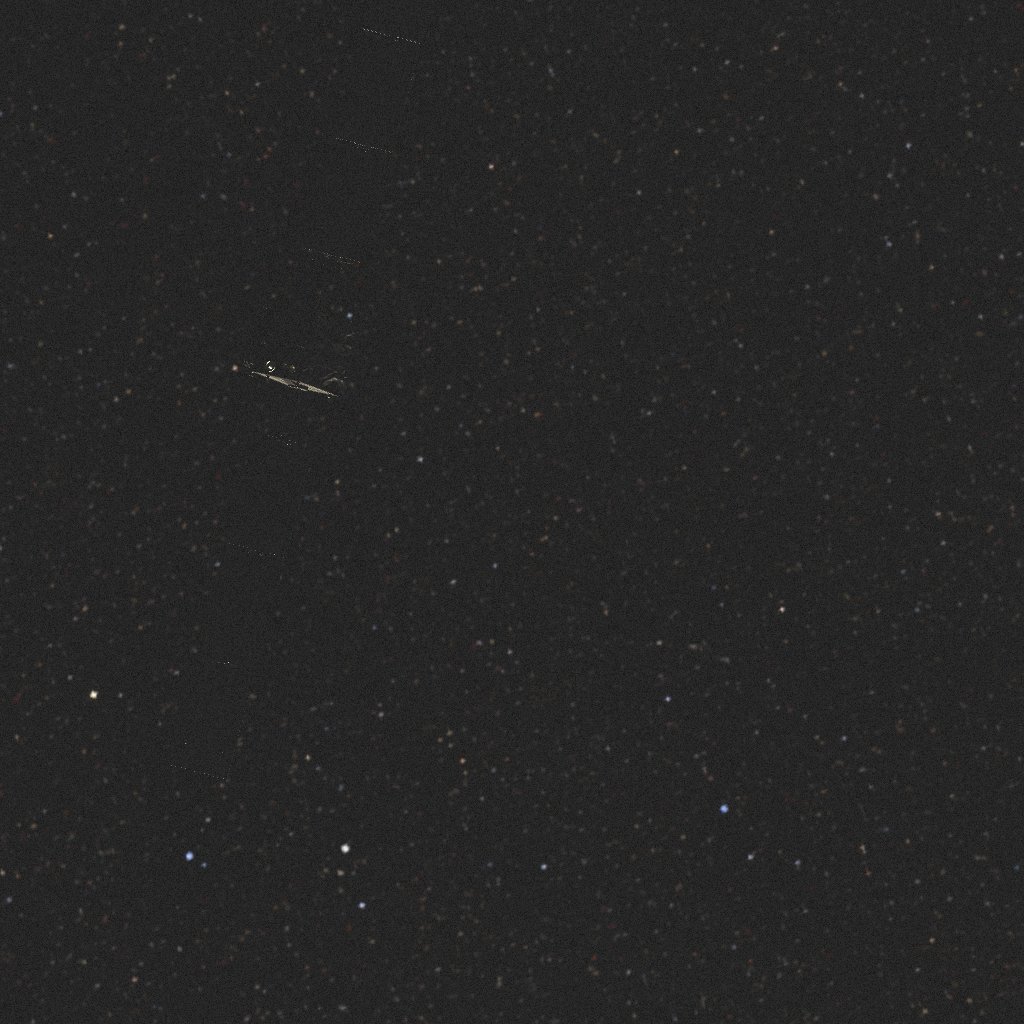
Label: smart_1